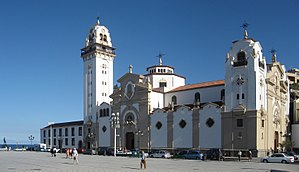
Candelaria (Tenerife) / Billeder
Candelaria er en kommune placeret på øen Tenerife har en befolkning på 25.140 indbyggere og et areal på 49,18 km². Det er et vigtigt pilgrimsmål af Basilikaen Vor Frue af Candelaria, skytshelgen for De Kanariske Øer.